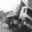
Label: truck